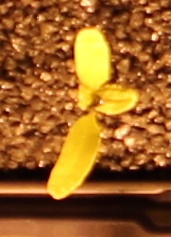
Label: Sugar beet